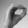
ASL letter: O